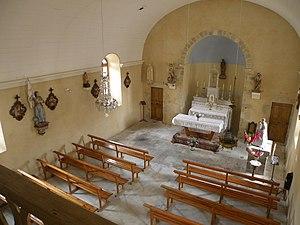
Roche-en-Régnier, comm. de la Haute-Loire, France (Auvergne). Chapelle Notre-Dame-de-Bon-Secours, vue intérieure depuis la tribune. Remarquer la statue en bois doré de saint Jean l'Évangéliste, juste sous le lambris de la voûte à gauche, la statue de Notre-Dame-de-Bon-Secours dans le choeur, et le grand lustre en verre soufflé au centre gauche.
Roche-en-Régnier est une commune française située dans le département de la Haute-Loire en région Auvergne-Rhône-Alpes.